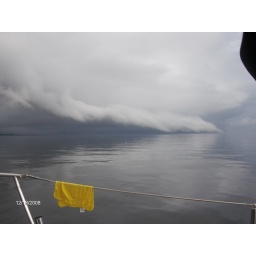
A cloud rolling in over the water on the Nuese River, Oriental,NC